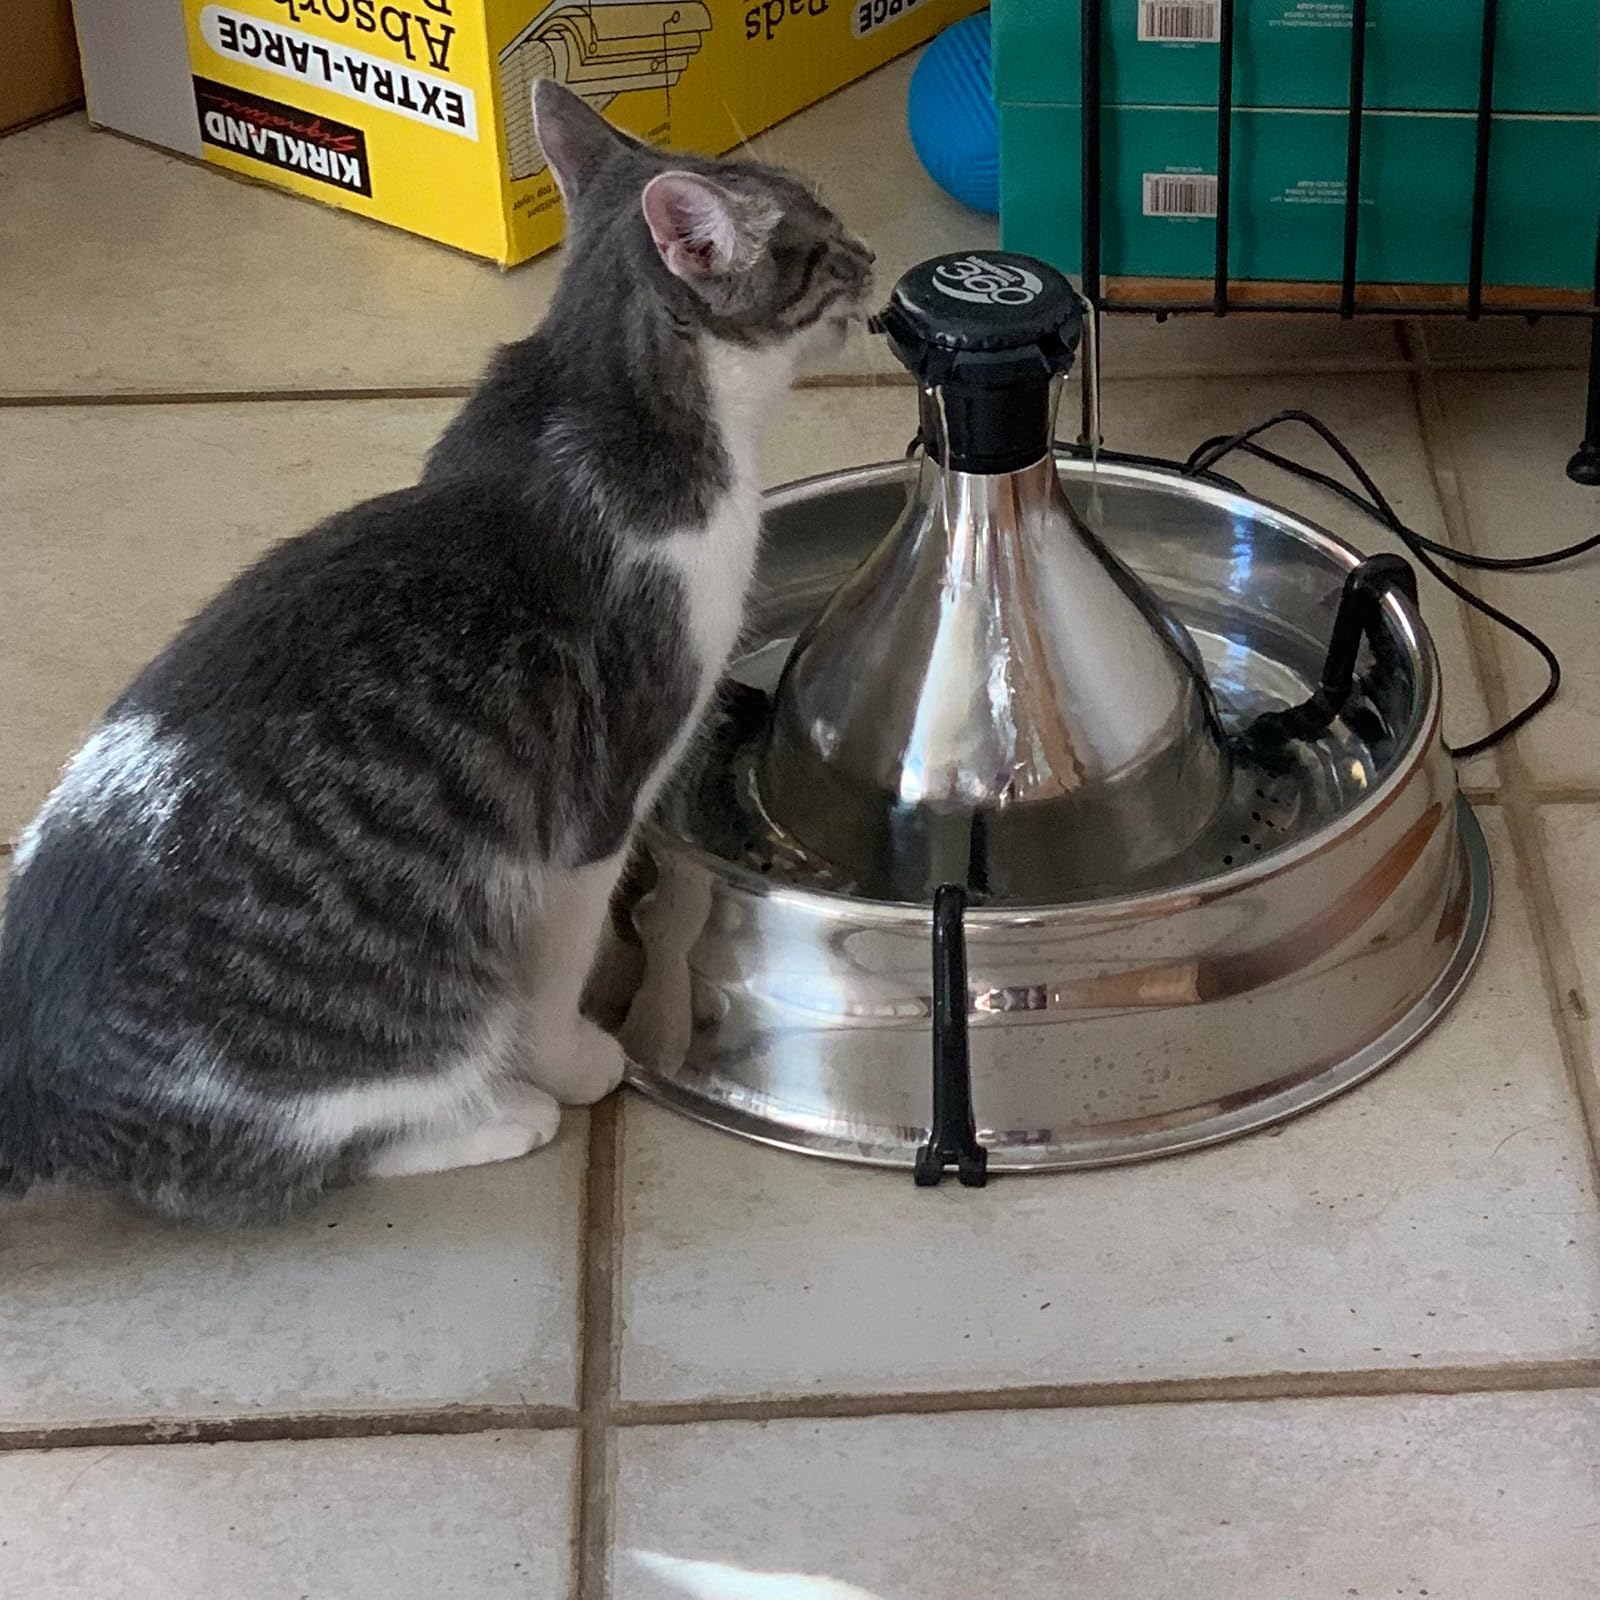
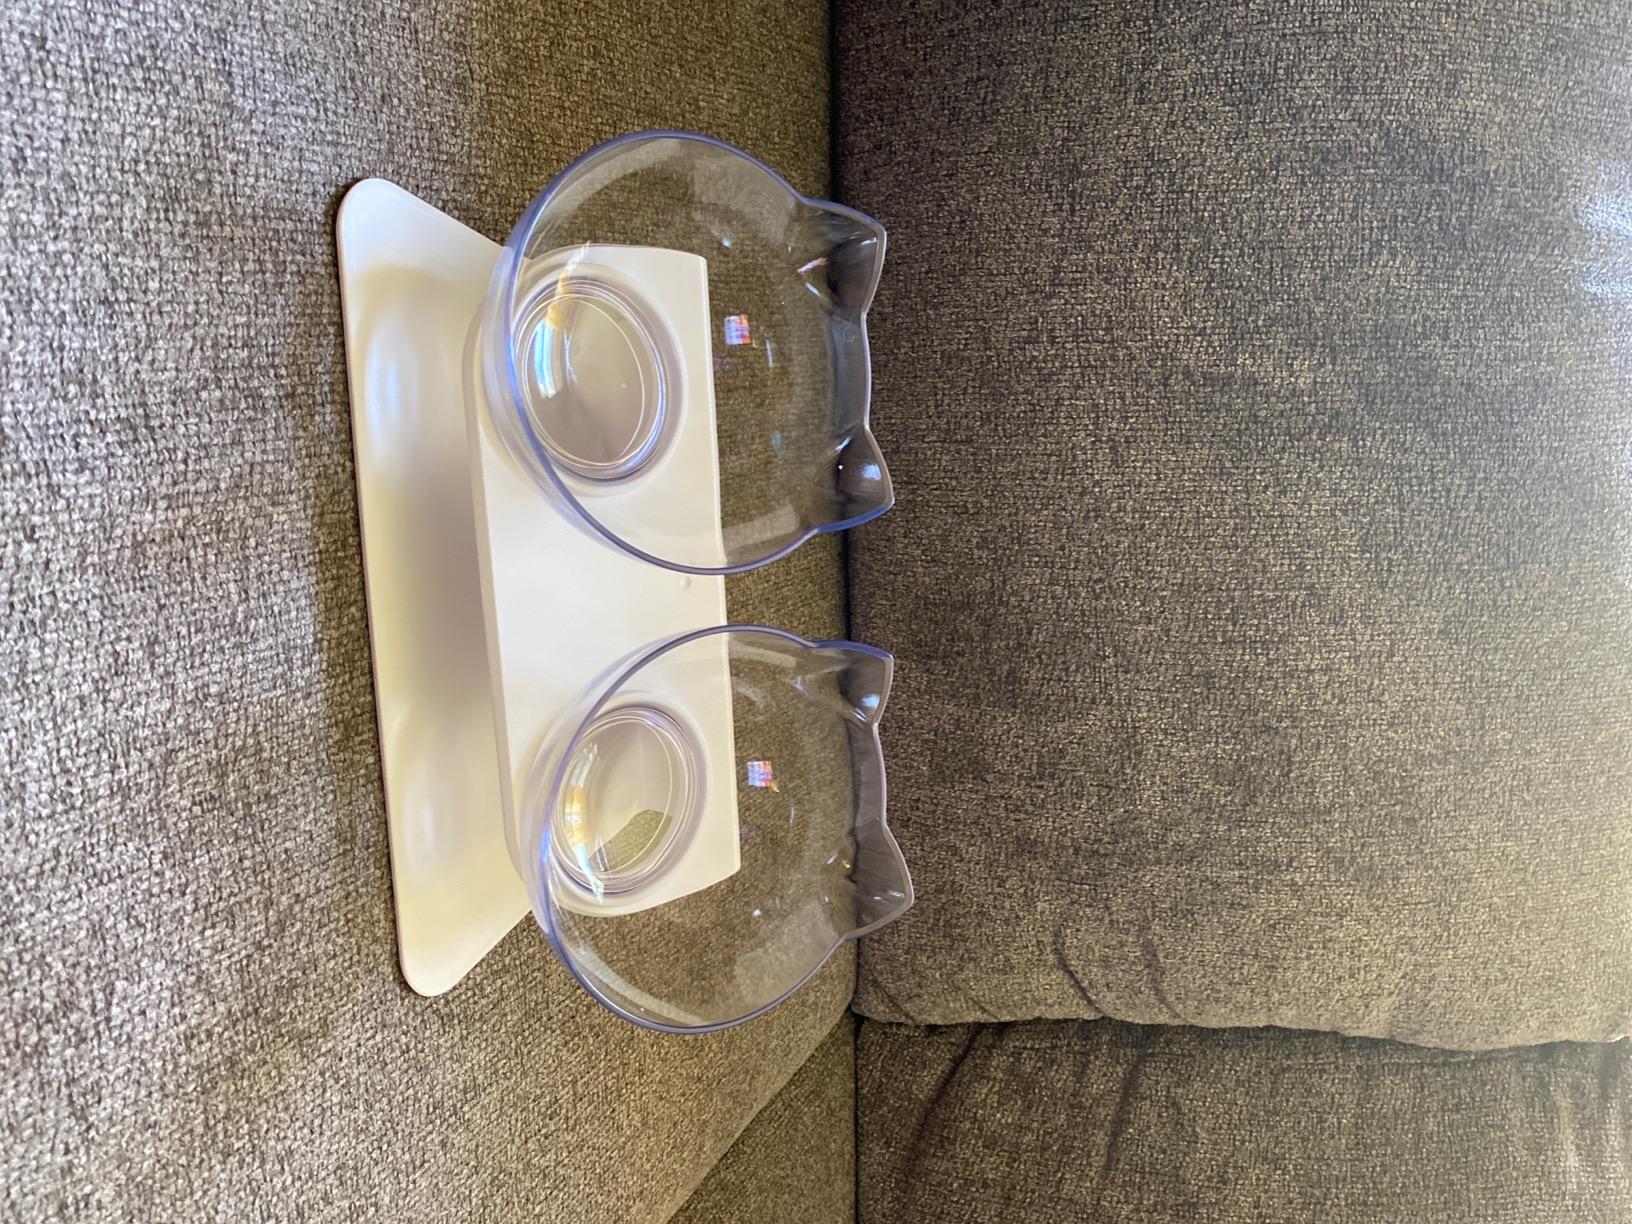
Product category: items_bowl
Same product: no